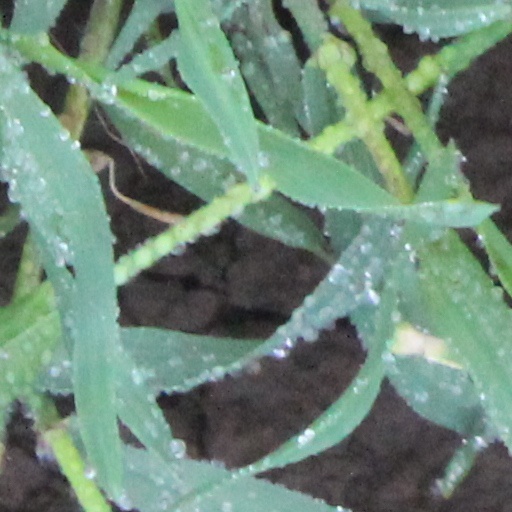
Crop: wheat